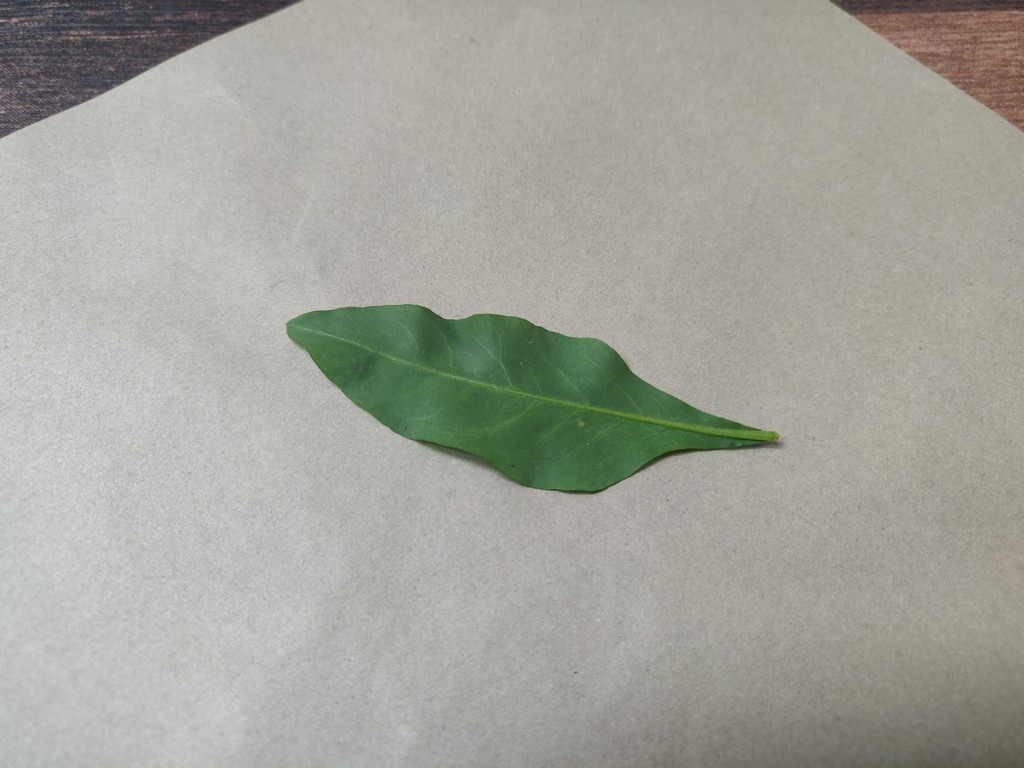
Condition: Healthy
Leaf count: single
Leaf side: back